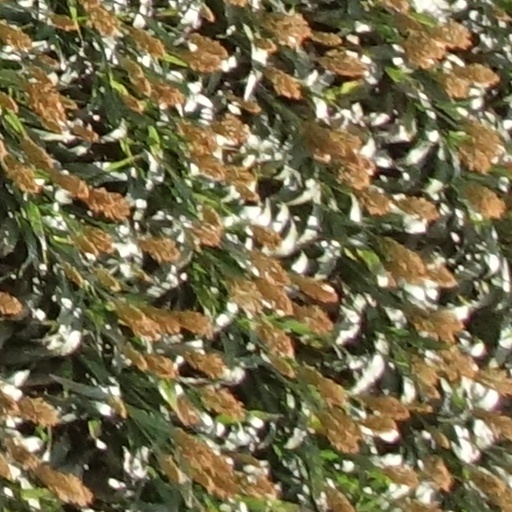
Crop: sorghum